Robert D. Russ

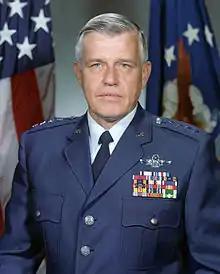
General Robert D. Russ, 1985

Robert Dale Russ (March 7, 1933 – May 22, 1997) was a United States Air Force (USAF) general and commander of Tactical Air Command.